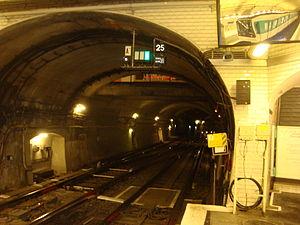
Voie de retournement vu du quai de la station Porte des Lilas sur la ligne 3bis.
Un tiroir de manœuvre est, dans une gare située au terminus d'une ligne de chemin de fer, de métro ou de tramway à double voie, la partie de la voie d'arrivée — au-delà du point d'arrêt normal des trains ou des rames — qui est utilisée pour faire changer de voie les matériels devant repartir dans l'autre sens. Pour ce faire, un aiguillage, implanté après le point d'arrêt précité, permet à une rame, après avoir avancé suffisamment sur la voie, généralement en impasse et finissant par un heurtoir, de revenir dans l'autre sens sur la voie de départ.
La ligne 3 bis du métro de Paris est une des seize lignes du réseau métropolitain de Paris. Cette ligne du 20ᵉ arrondissement de Paris relie les stations Gambetta et Porte des Lilas, à l'est de la ville.